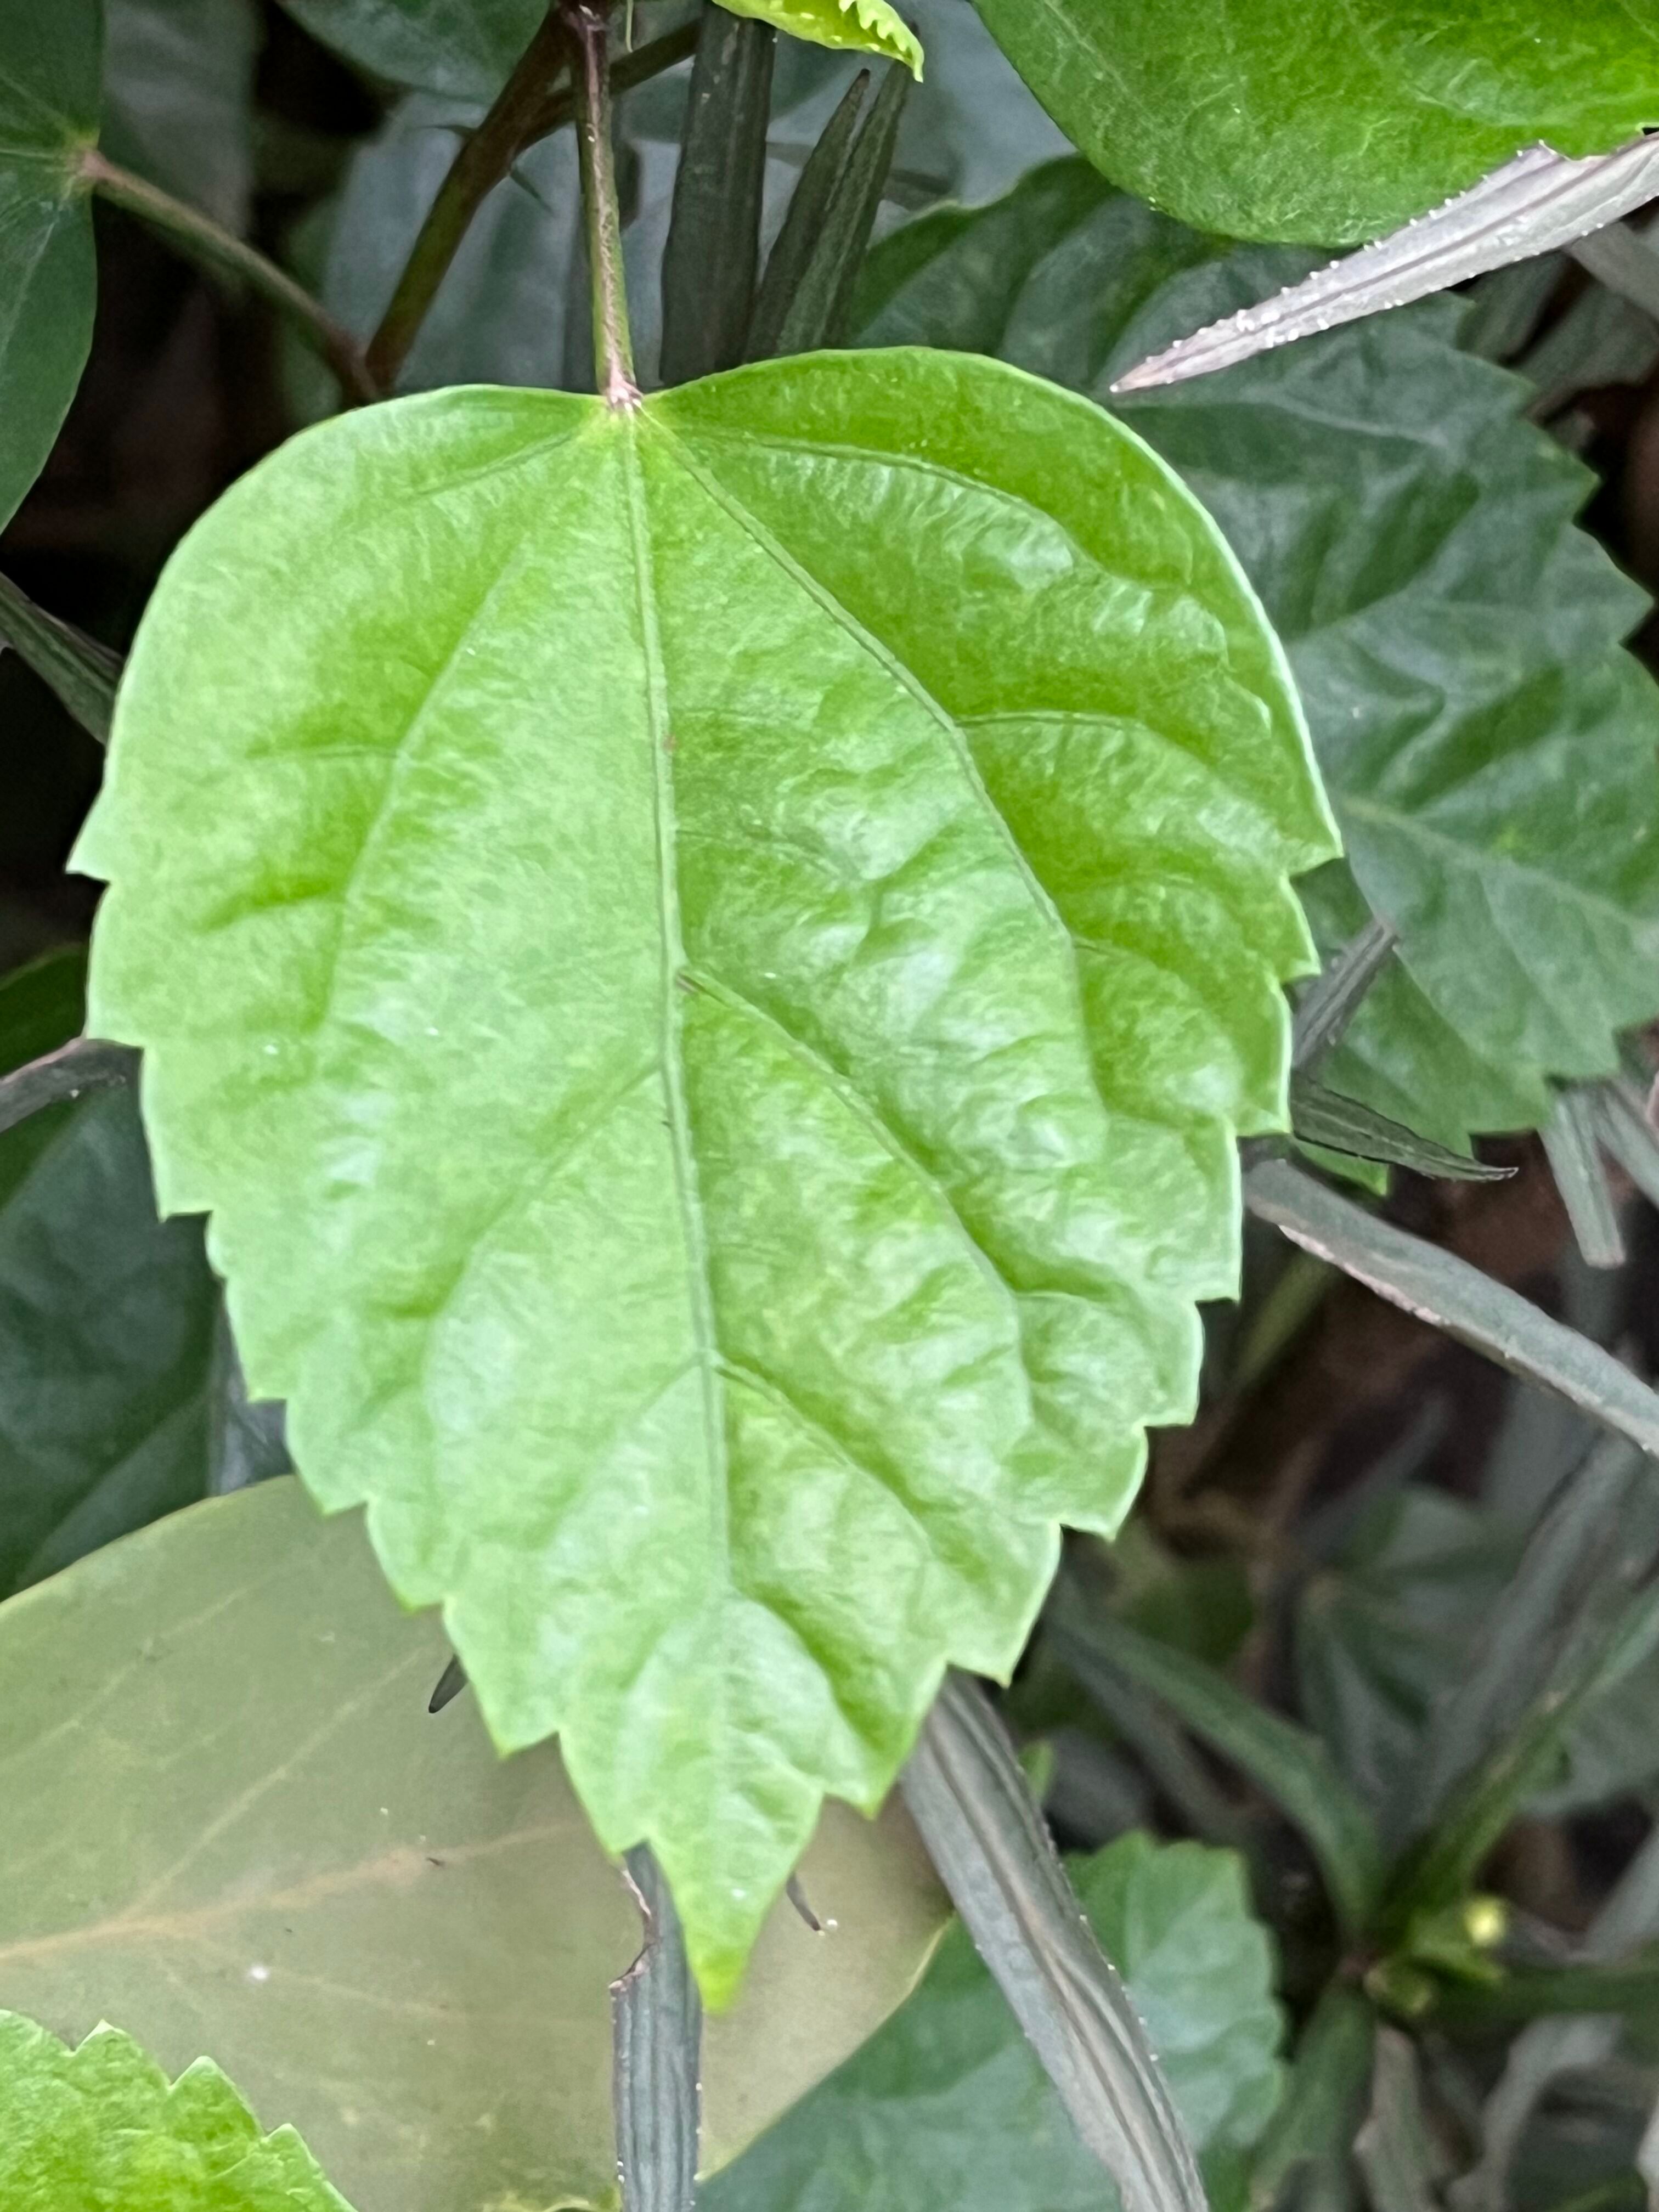
Plant species: hibiscus-rosa-sinensis